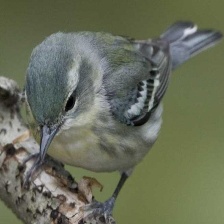
Species: CERULEAN WARBLER
Scientific name: SETOPHAGA CERULEA